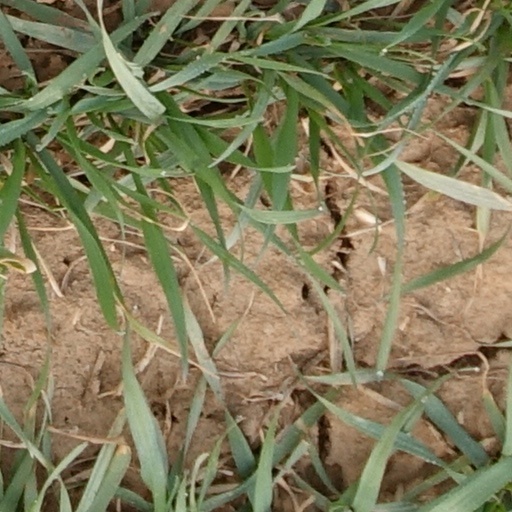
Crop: wheat